Cigarette filter

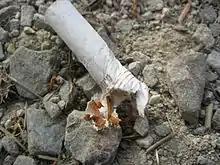
A cigarette butt littered on the ground

Cigarette butts are the most littered anthropogenic (man-made) waste item in the world. Approximately 5.6 trillion cigarettes are smoked every year worldwide. Of these, it is estimated that 4.5 trillion cigarette butts become litter every year. The plastic cellulose acetate in cigarette butts biodegrades gradually, passing through the stage of microplastics. The breakdown of discarded cigarette butts is highly dependent upon environmental conditions. A 2021 review article cites an experiment where 45-50% of cellulose acetate mass was fully degraded to CO after 55 days of controlled composting and another where negligible degradation took place after 12 weeks in pilot-scale compost.